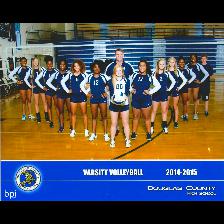
Label: Human